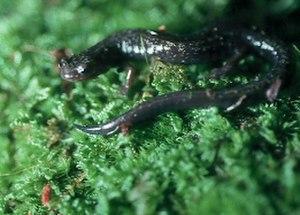
Plethodon netting est une espèce d'urodèles de la famille des Plethodontidae.